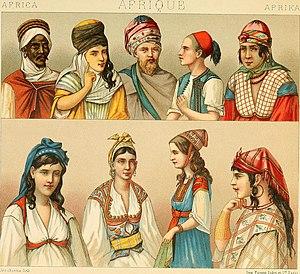
Les Juifs séfarades ou simplement Séfarades ou Sefardim, sont les membres des communautés juives historiques habitant ou issus de la péninsule Ibérique. Au Moyen Âge, avant leur expulsion en 1492 par les autorités chrétiennes à la suite de la Reconquista, ils ont participé au foisonnement créatif et culturel d’Al-Andalus, caractérisé par un contexte multiculturel fécond à la fois musulman, chrétien et juif dans les domaines de la philosophie, de la poésie et des sciences. Ils y ont également développé une culture, un mode de vie et une langue propres, le judéo-espagnol, ainsi qu'une liturgie spécifique.